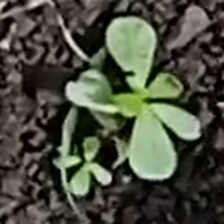
Weed species: Graceful_Sandmart_(Euphorbia hypericifolia)